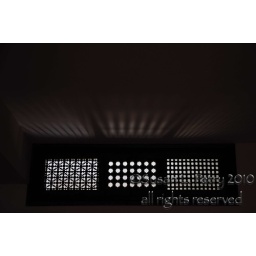
my bedroom window in the riyadh